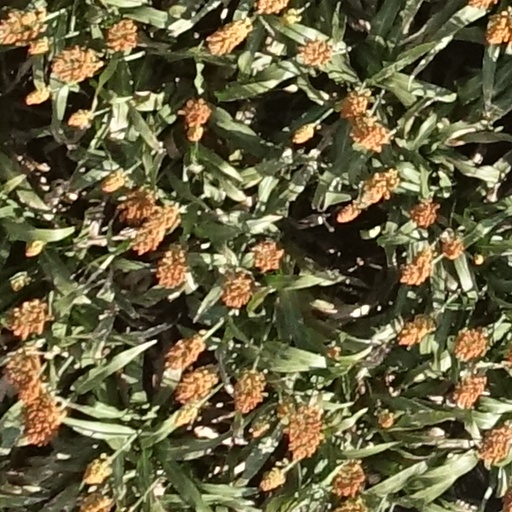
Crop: sorghum